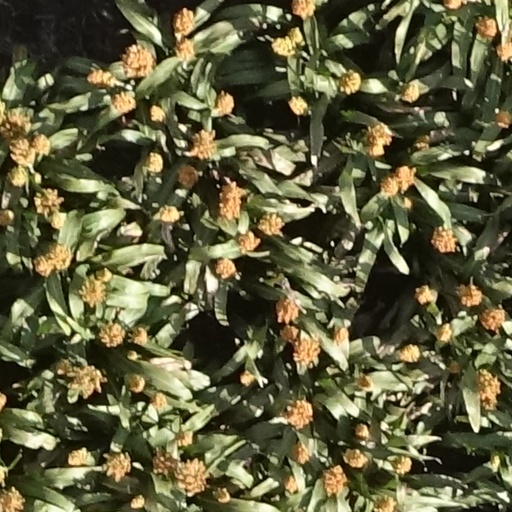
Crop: sorghum